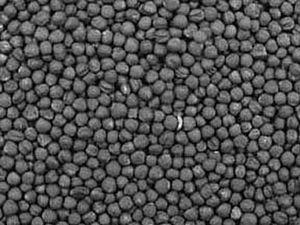
Le colza est une plante annuelle à fleurs jaunes de la famille des Brassicacées, famille anciennement nommée Crucifères. Elle est largement cultivée pour la production d'huile alimentaire et d'agrocarburant. C'est, avec le tournesol et l'olivier, l'une des trois principales sources d'huile végétale alimentaire en Europe.